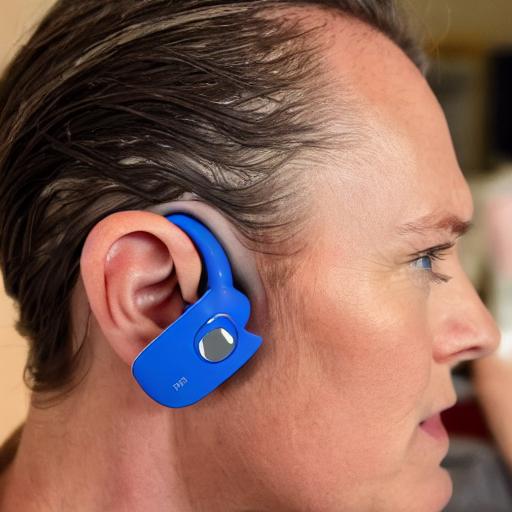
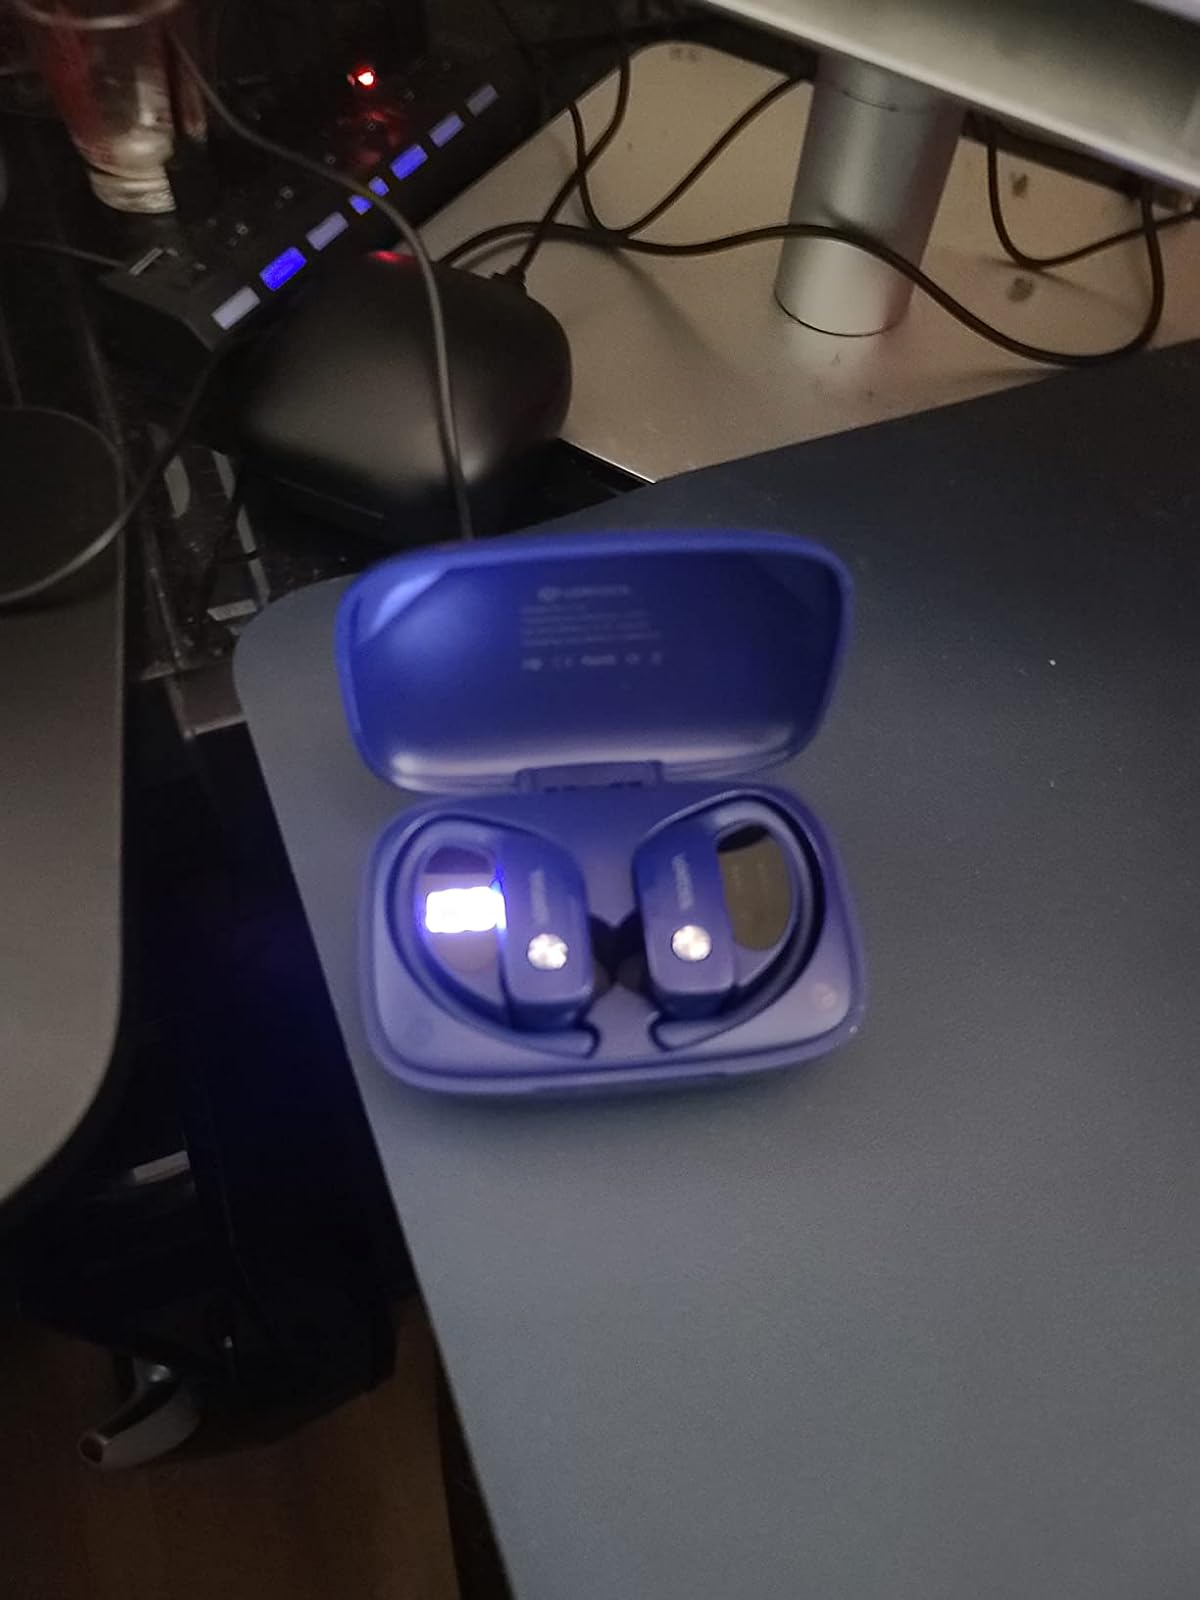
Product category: earbuds
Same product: no